Sindhi language

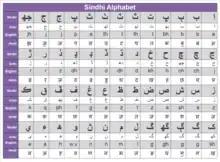
Farsi (perso-Arabic) or Shikarpuri Sindhi.

Sindhi has many dialects, and forms a dialect continuum at some places with neighboring languages such as Saraiki to the north and Gujarati to the south, but not with Marwari to the east. Some of the documented dialects of Sindhi are: